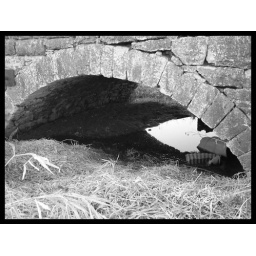
under old stone bridge